Mirza Ibrahimov

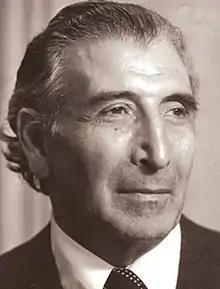
Mirza Ibrahimov

Mirza Ibrahimov (Azerbaijani: Mirzə İbrahimov) (15 October 1911, Eyvaq, Sarab – 17 December 1993, Baku) was a Soviet and Azerbaijani writer, playwright, state and public figure.